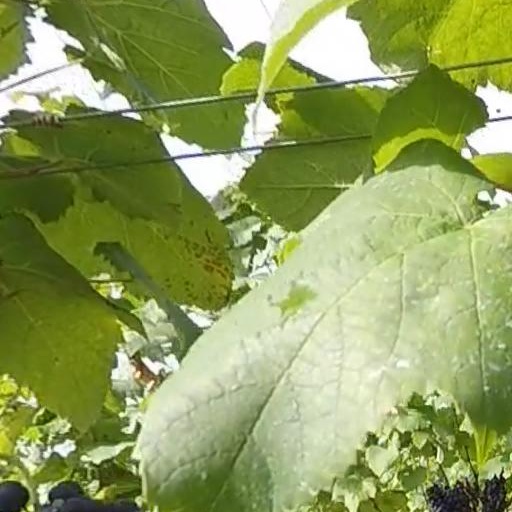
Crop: grape